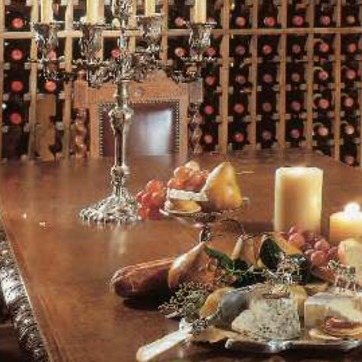
Material: food